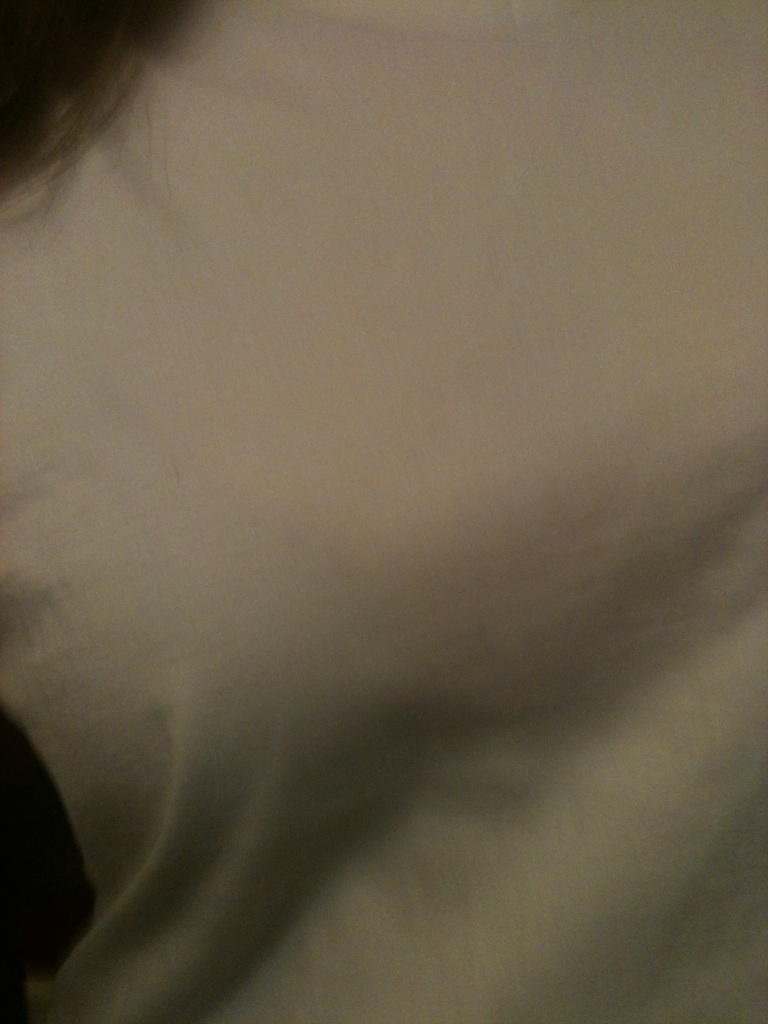Question: What color is the shirt?
Answer: white